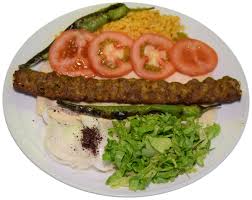
Yemek: kebap